Sawyer Camp Trail

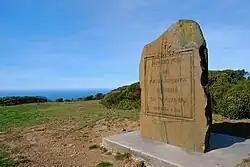
Marker for Portola discovery site at Sweeney Ridge

On November 4, 1769, Gaspar de Portola and his men camped north of here, after descending from Sweeney Ridge, where they were reputed to be the first white men to view the San Francisco Bay. Portola's camp is now beneath the waters of San Andreas Lake; a sign at the northern trail entrance on Hillcrest Boulevard points to it.